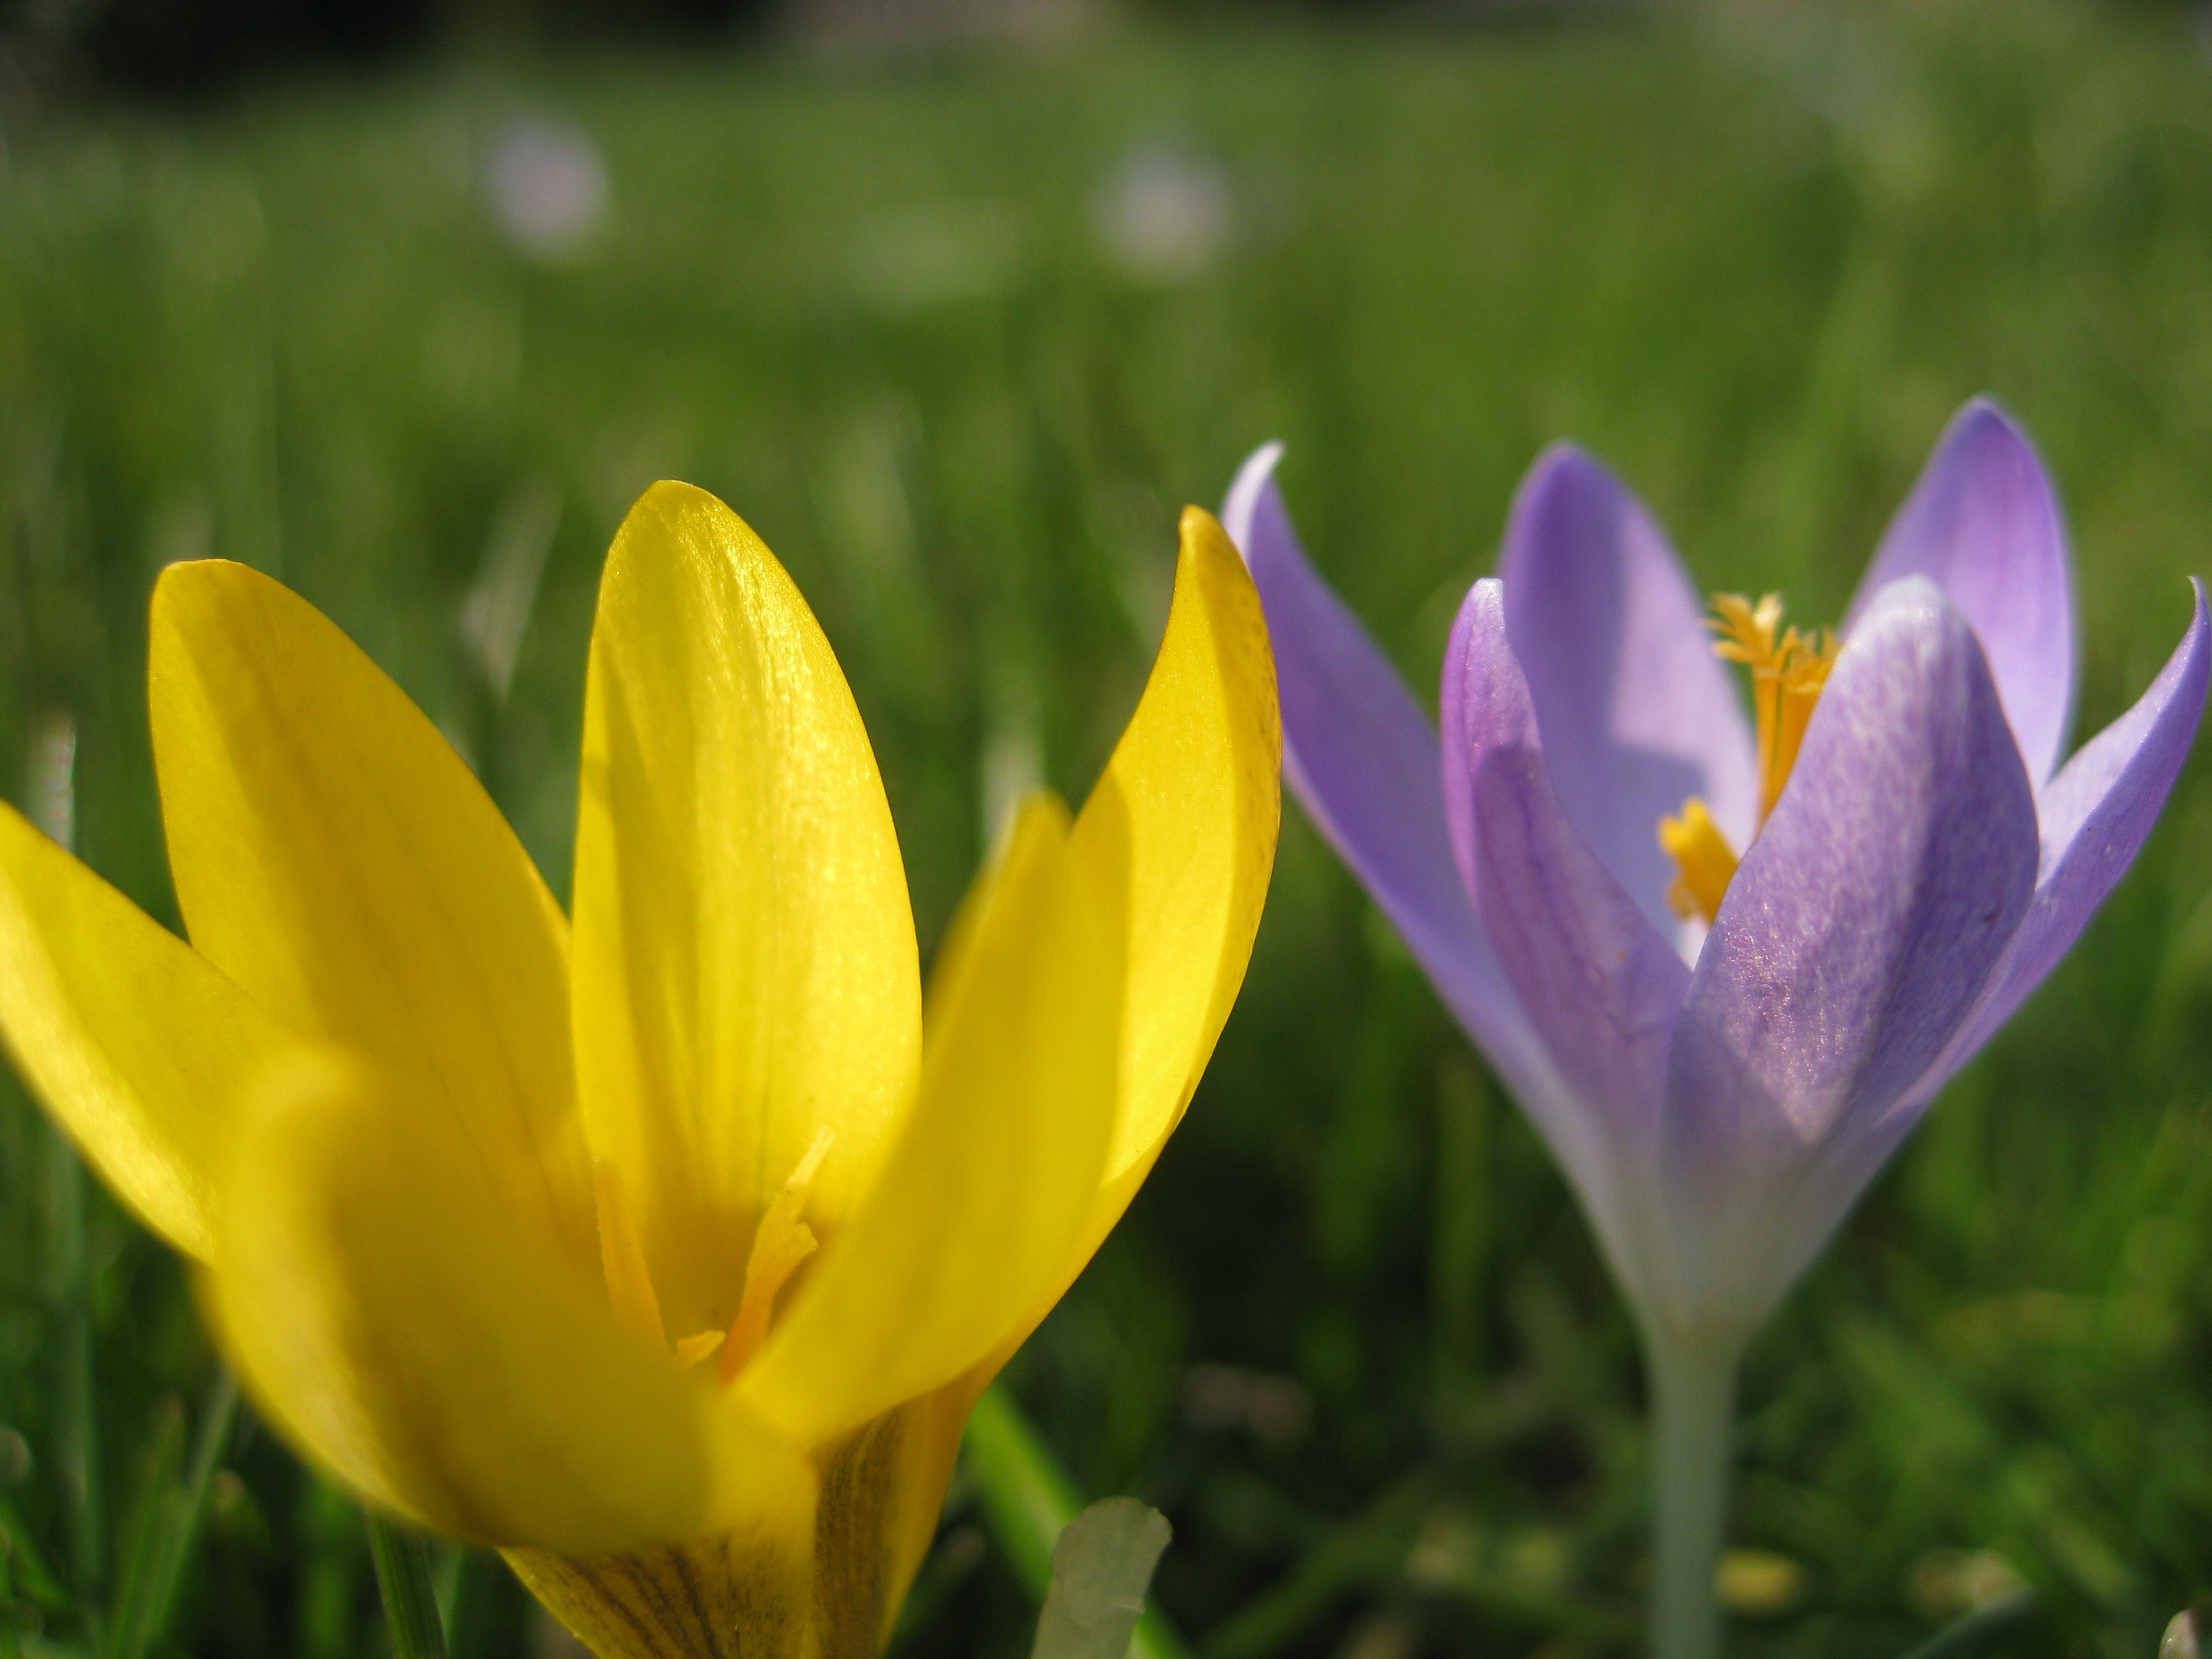
plant, meadow, flower, petal, spring, botany, yellow, flora, violet, crocus, crocuses, macro photography, flowering plant, land plant, iris family